Comus (Milton)

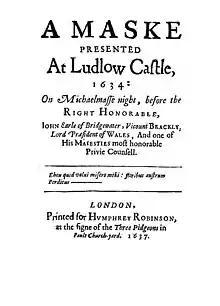
Title page of the first edition (1637), published anonymously

Comus (A Masque Presented at Ludlow Castle, 1634) is a masque in honour of chastity written by John Milton. It was first presented on Michaelmas 1634 before John Egerton, 1st Earl of Bridgewater at Ludlow Castle in celebration of the Earl's new post as Lord President of Wales.